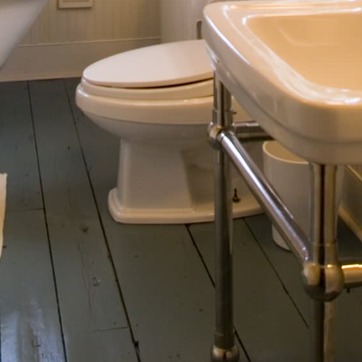
Material: ceramic